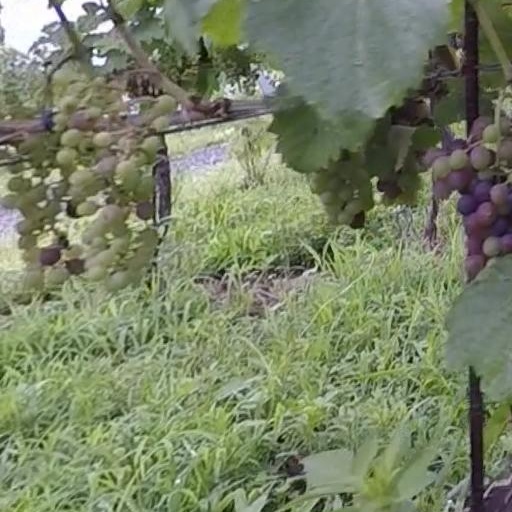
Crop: grape